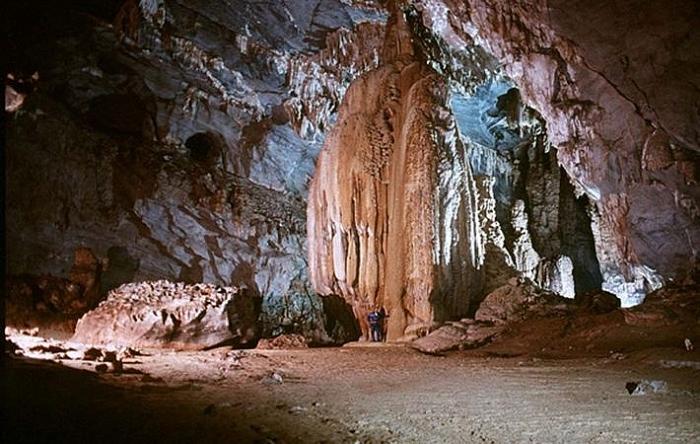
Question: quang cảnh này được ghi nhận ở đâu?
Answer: trong một hang động đá